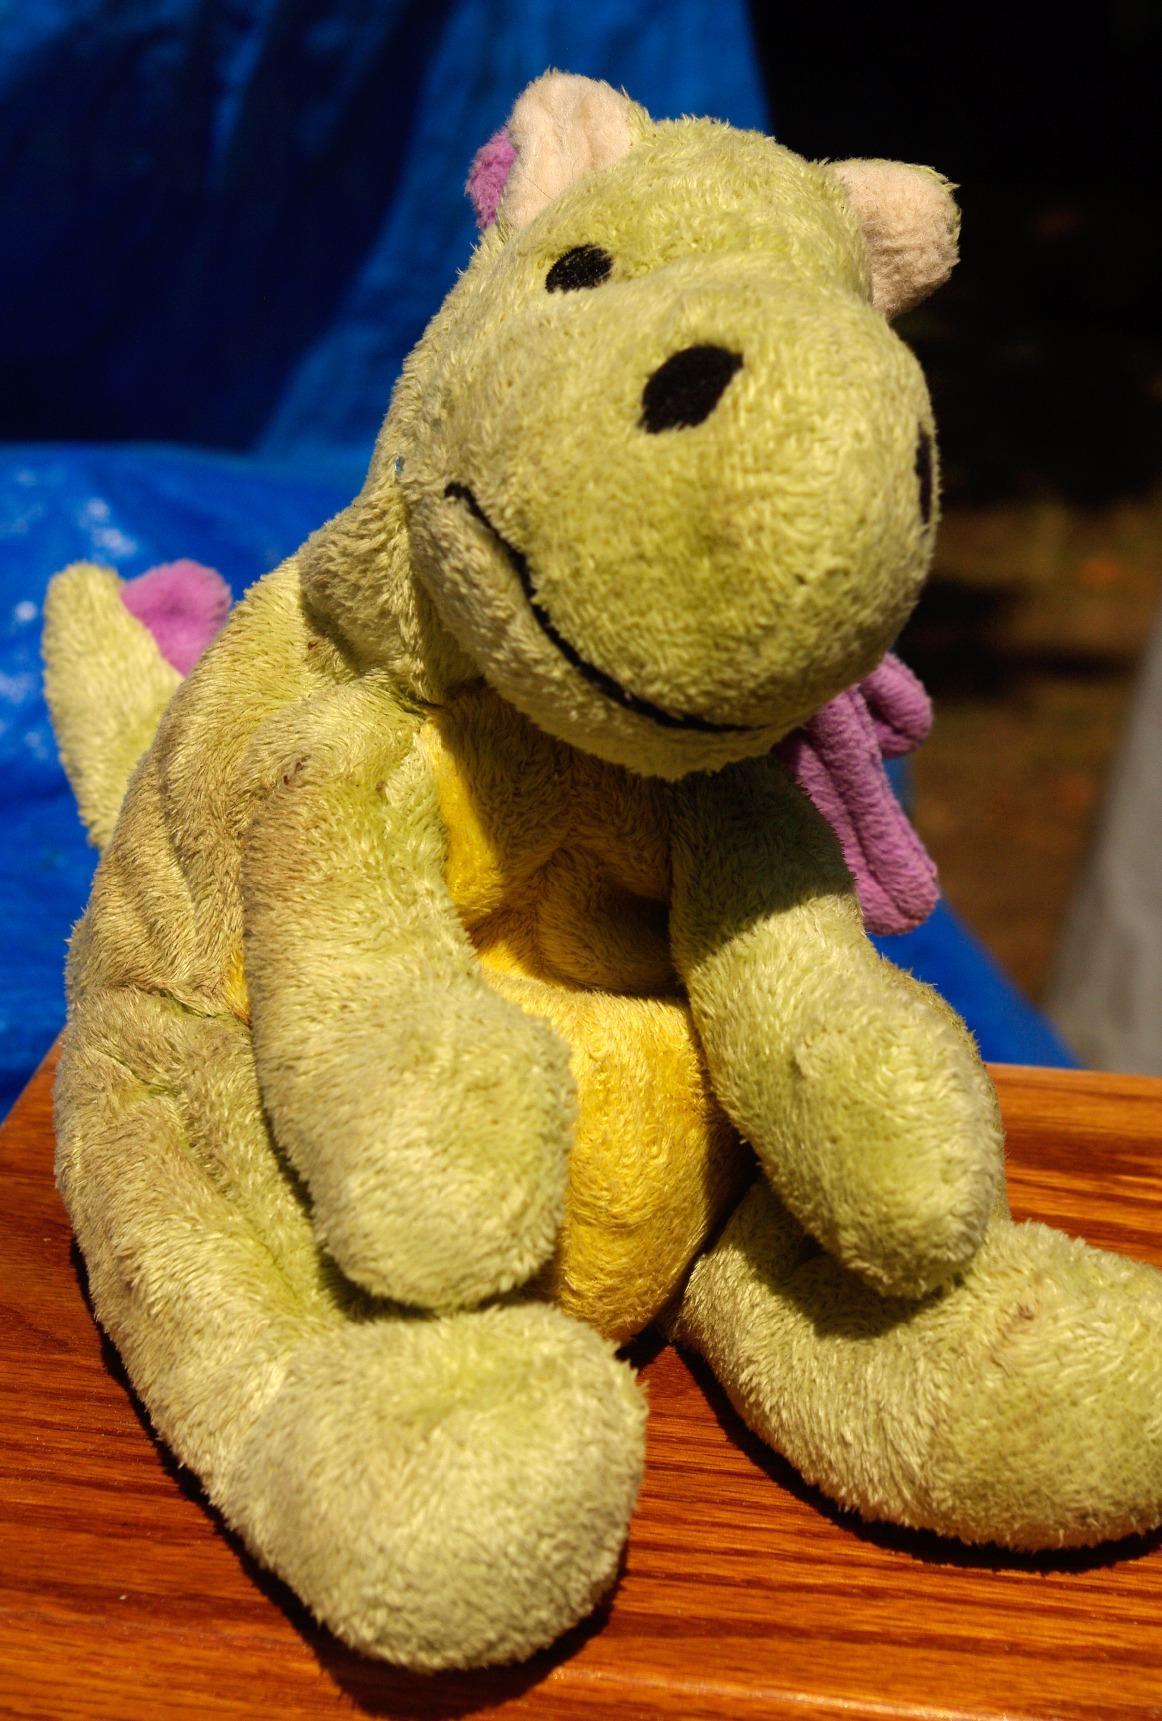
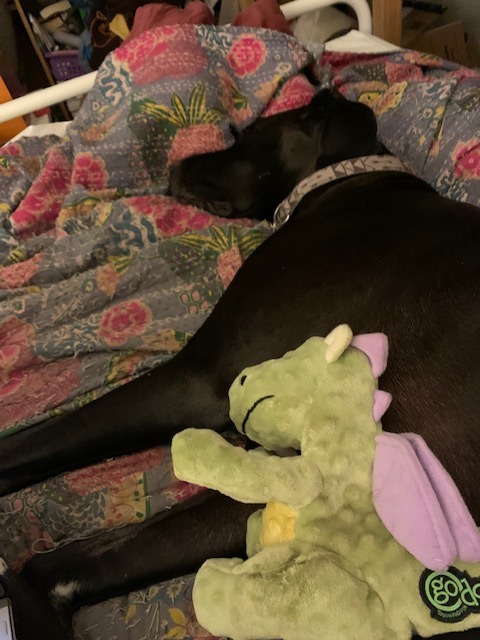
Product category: items_toy
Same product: yes